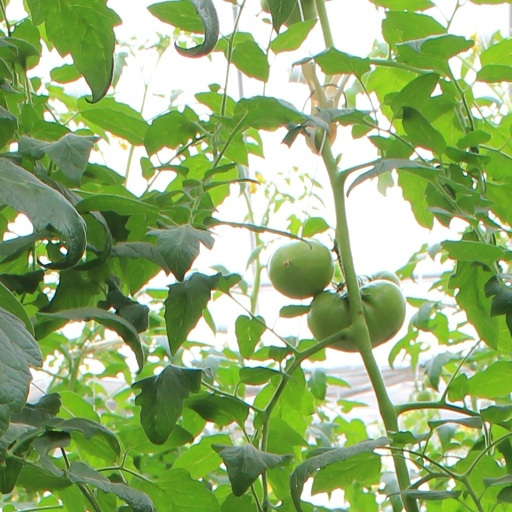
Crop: tomato